Cavalry Barracks, Hounslow

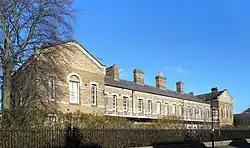
Fusiliers' Block of 1876, built as part of the expansion of the site.

In 1873, a system of recruiting areas based on counties was instituted under the Cardwell Reforms, and the barracks became the depot for the two battalions of the 7th Regiment of Foot, and the site was significantly expanded to create infantry barracks alongside the cavalry accommodation. In 1875, the barracks also became the depot for the 57th (West Middlesex) Regiment of Foot and the 77th (East Middlesex) Regiment of Foot. Following the Childers Reforms, the 57th and 77th regiments amalgamated to form the Middlesex Regiment and the 7th Foot became the Royal Fusiliers. Both the Royal Fusiliers and the Middlesex Regiment had their depots in the barracks in 1881.